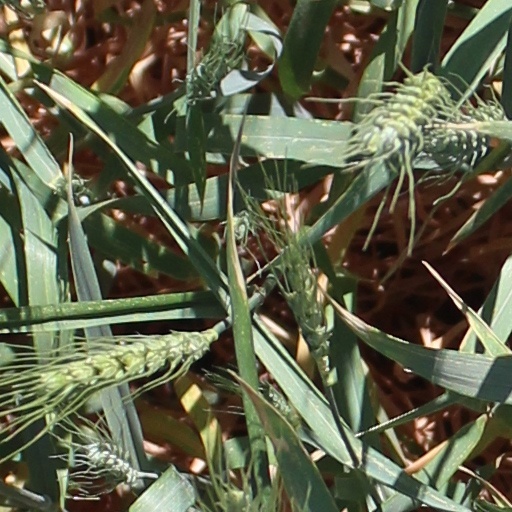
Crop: wheat